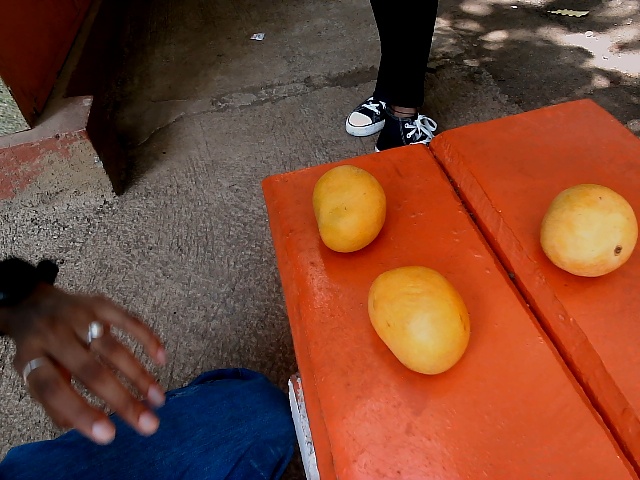
Label: Ripe_Mango